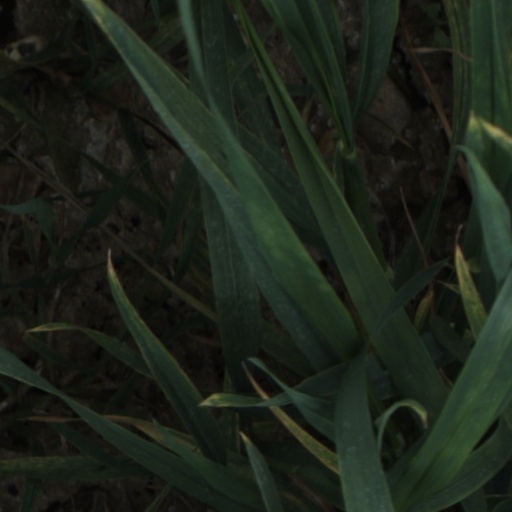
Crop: wheat